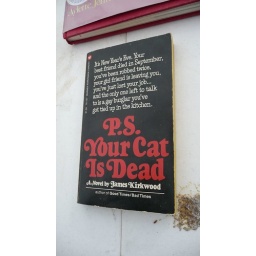
P.P.S. Your book is laying in bird shit